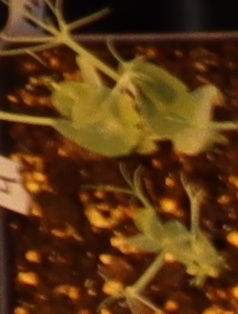
Label: Field Pea